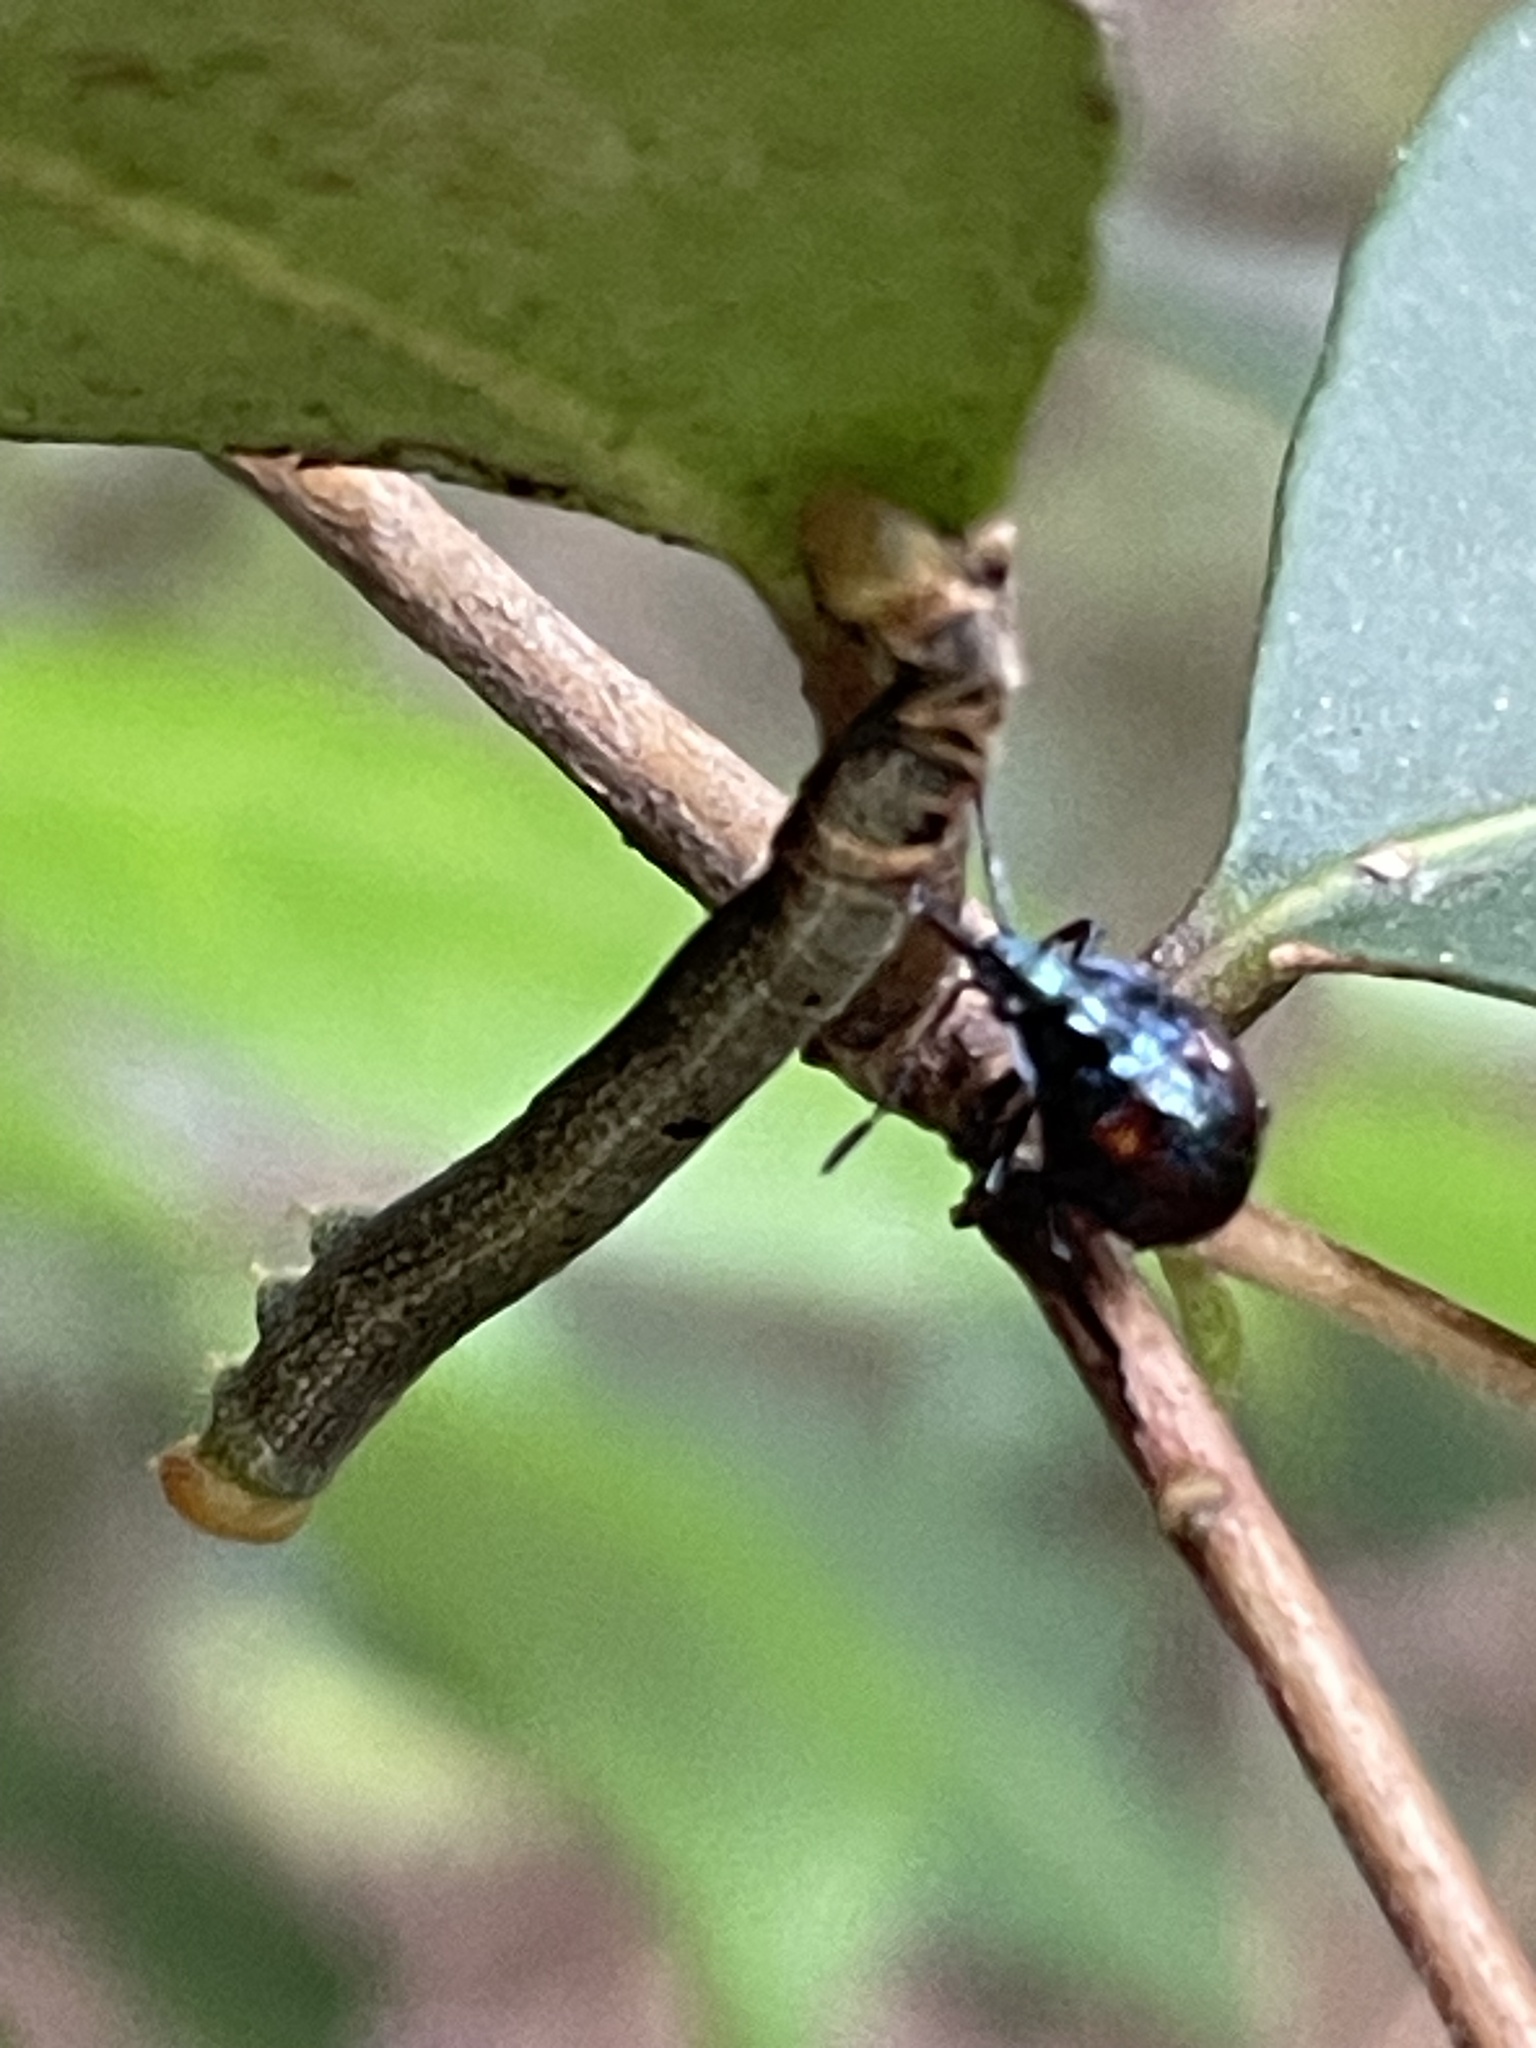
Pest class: stink_bug